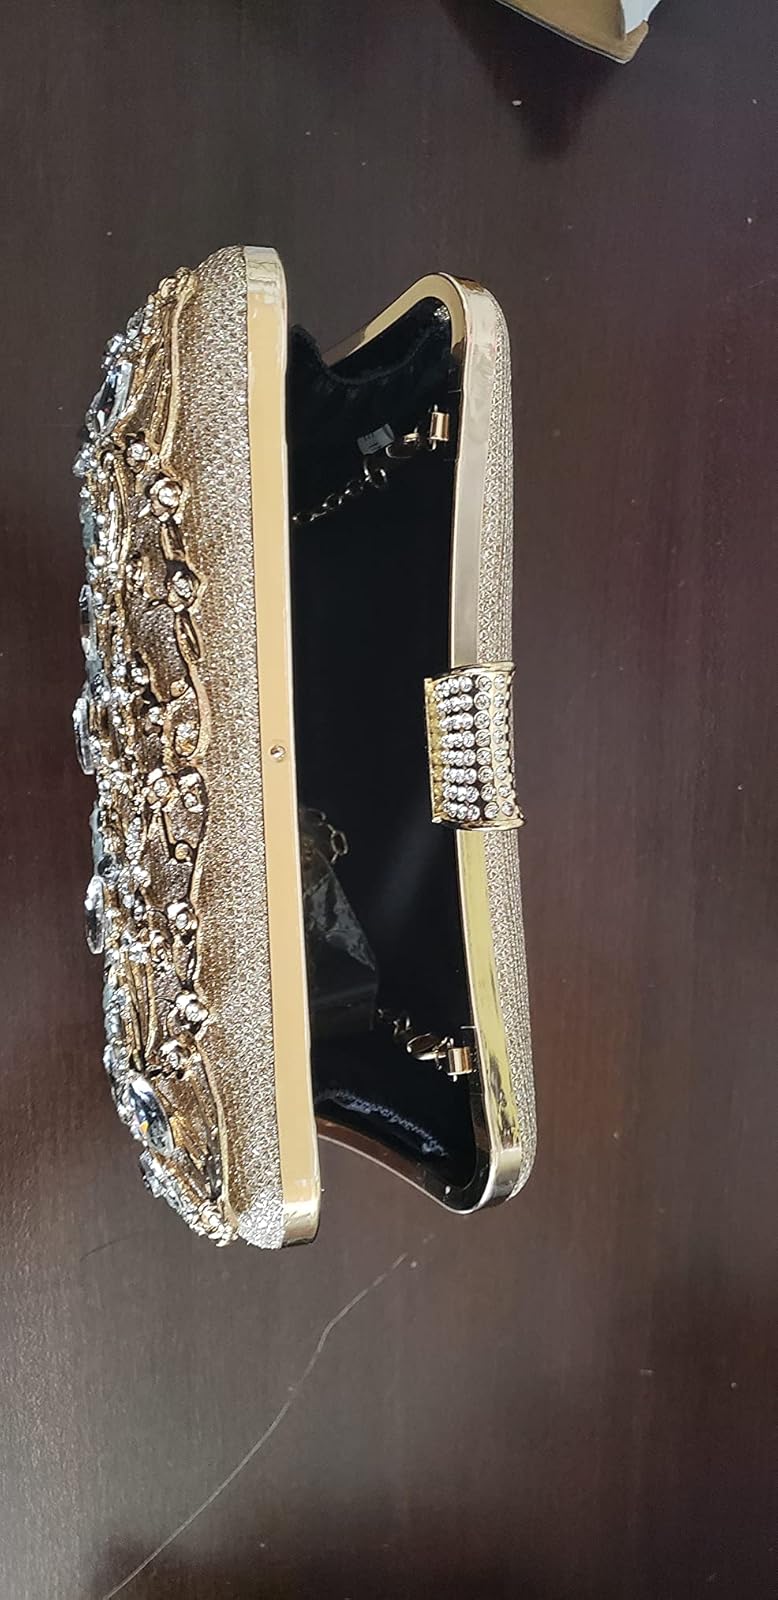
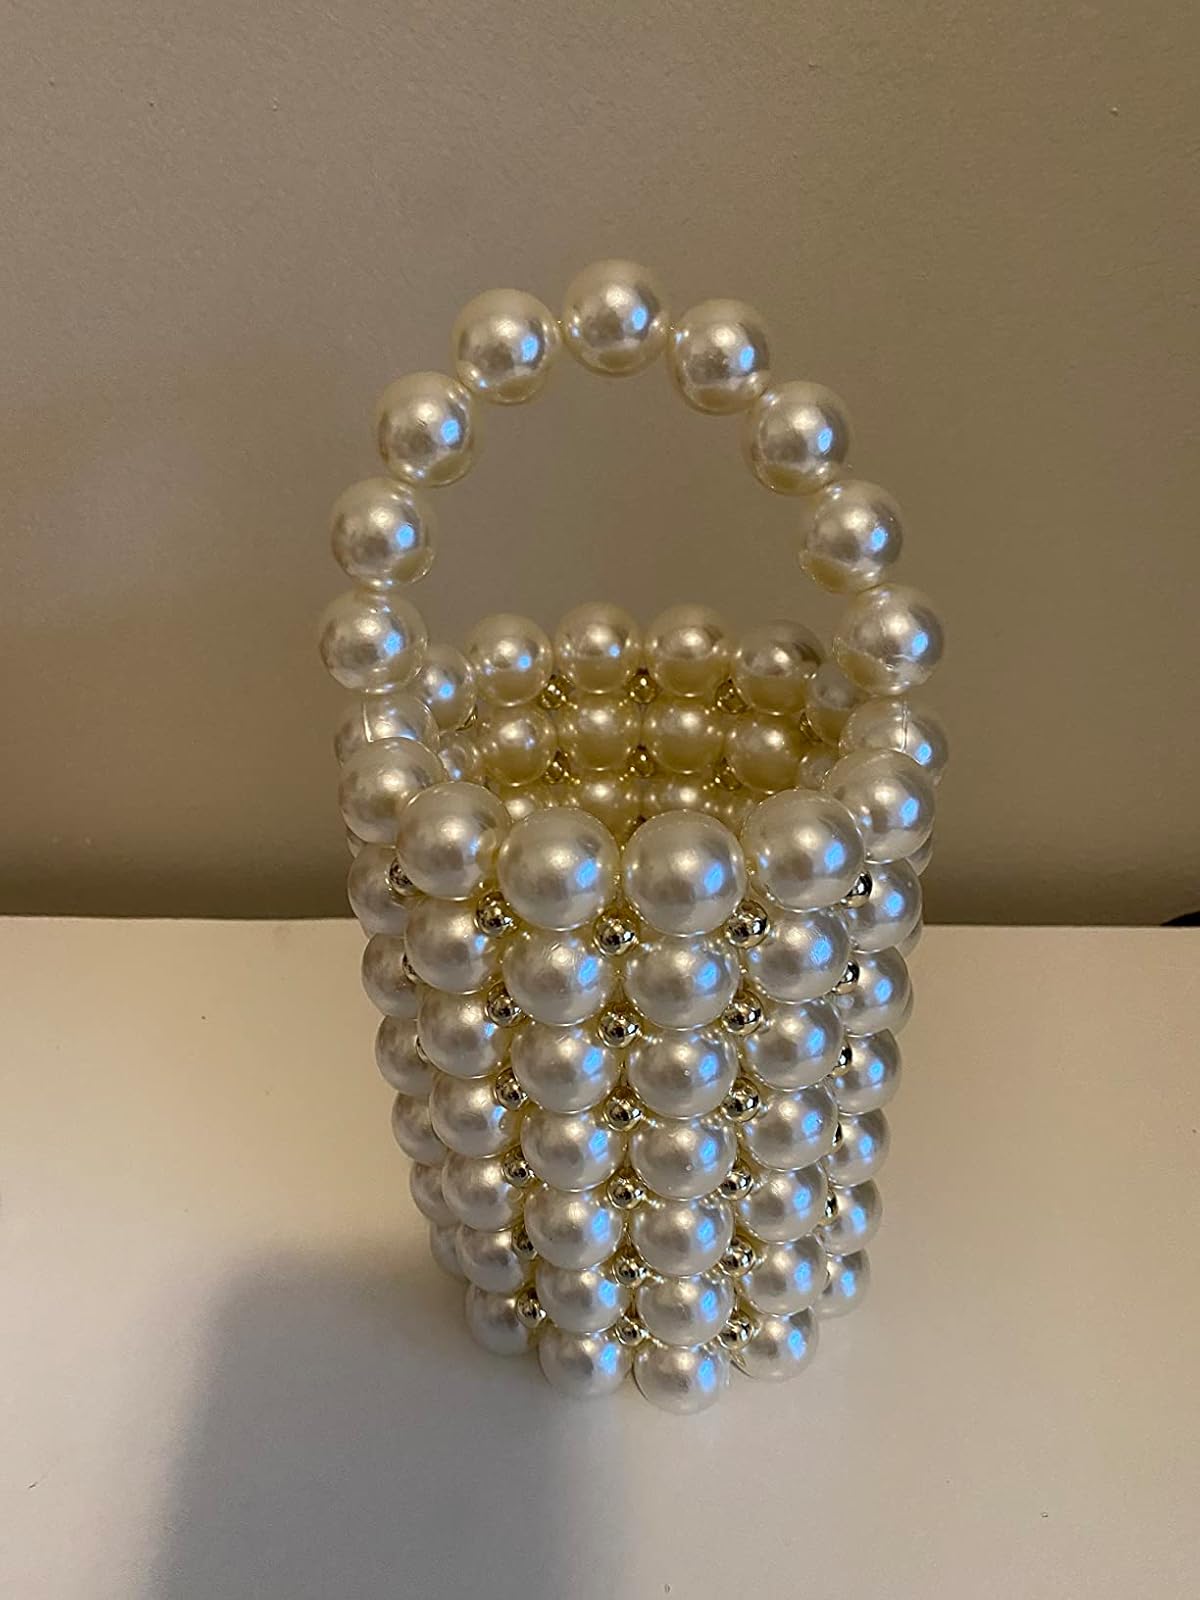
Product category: accessories_handbag
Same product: no